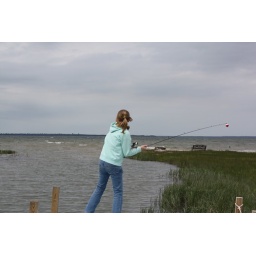
The girl of the woods was spotted in May attempting to land a big fish in Lake Huron.